Simon Cameron House and Bank

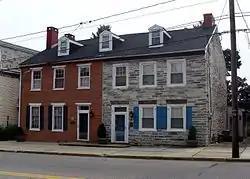
Simon Cameron House and Bank, September 2011

The Simon Cameron House and Bank consists of an historic home and bank building that are located in Middletown, Dauphin County, Pennsylvania.